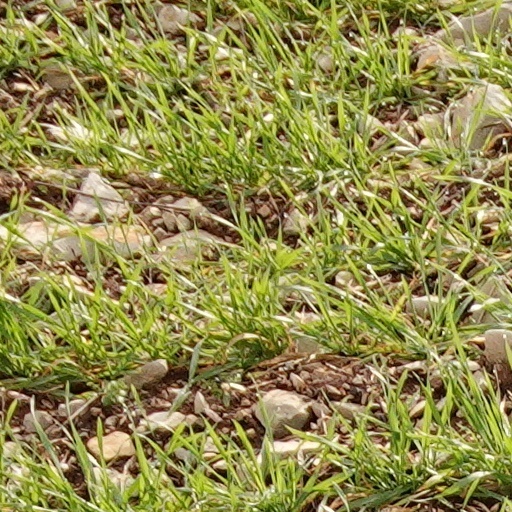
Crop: wheat